Number Nine Visual Technology

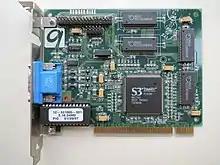
Motion 331 PCI (S3 Trio64V+)

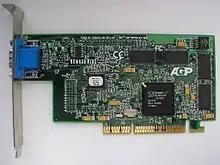
SR9 SDRAM NLX 8MB (heatsink removed) with S3 Savage4 LT chip

Number Nine had a close business relationship with S3 Graphics throughout the 1990s. While the Imagine series GPUs and cards were Number Nine's flagship products, contemporaneously, Number Nine produced a series of less expensive video graphics cards using S3's GPUs. The S3-based cards were usually introduced in groups of three, at three price points below the Imagine cards. They carried the same model name, but different model numbers and GPUs. Except for the SR9, Number Nine's last, best S3 card, none of these video cards had heatsinks on the graphics processing chip (GPU).